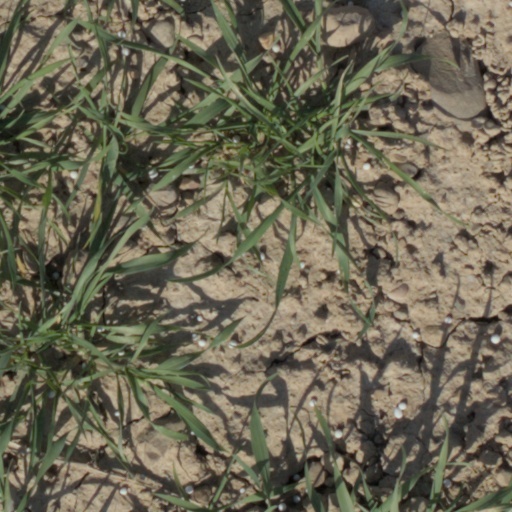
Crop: wheat